Patrick Burns (businessman)

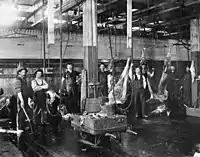
An interior view of the Burns meat packing plant in the early 1900s

In 1912, he was one of the Big Four, who started the Calgary Stampede. With A. E. Cross, A. J. McLean, and George Lane, they arranged $100,000 worth of financing and billed the event as "The Greatest Outdoor Show on Earth." Burns then personally owned six ranches with 38,000 head of cattle, 1,500 horses and 20,000 sheep. His company, Burns Foods, had abattoirs in Calgary, Edmonton, Vancouver, Prince Albert, and Regina with an overall daily capacity of 1,070 cattle, 6,000 pigs, and 3,000 sheep. Burns's facilities were of the utmost sanitation and technically advanced to a level previously unseen in Western Canada. Facilities were eventually opened in Winnipeg, Seattle, Australia, and Great Britain.